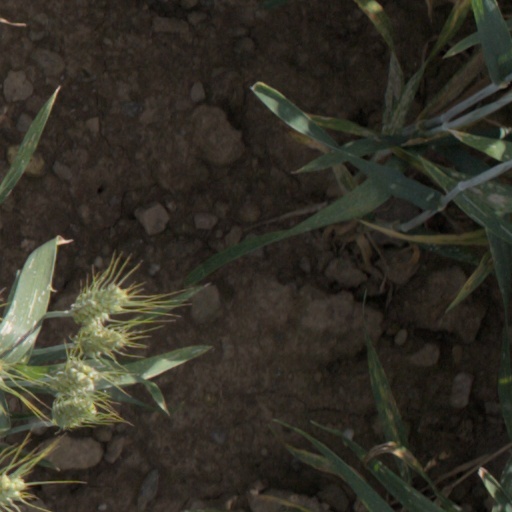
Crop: wheat